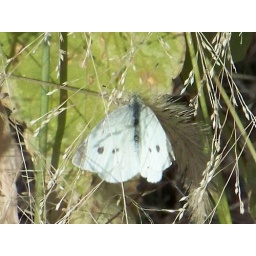
White Cabbage butterfly female 2 by Jesse Casbon